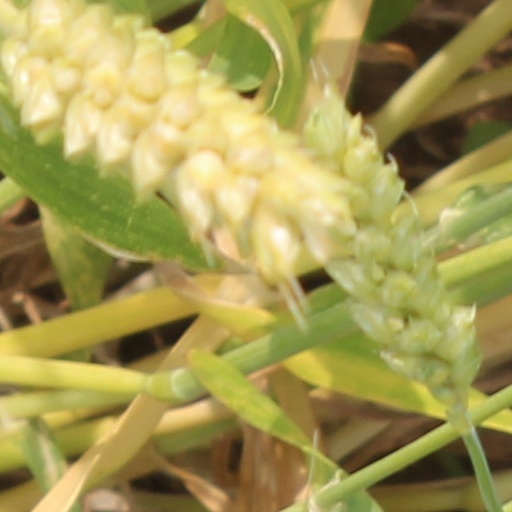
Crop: wheat